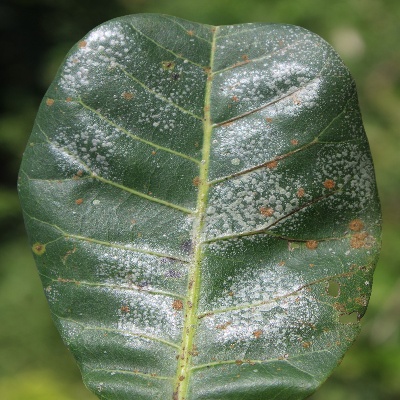
Crop: Cashew
Condition: red rust